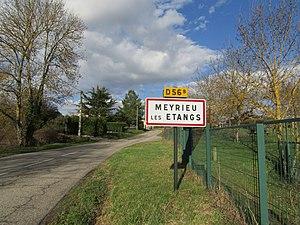
Entrée de Meyrieu les étangs
Meyrieu-les-Étangs est une commune française située dans le département de l'Isère en région Auvergne-Rhône-Alpes.